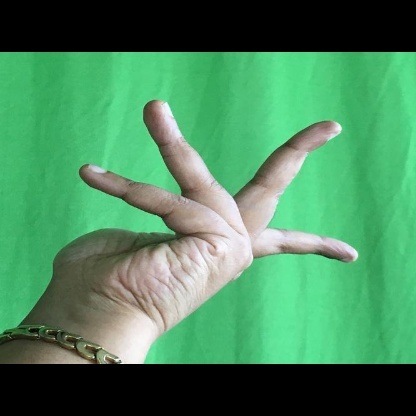
Mudra: Alapadmam